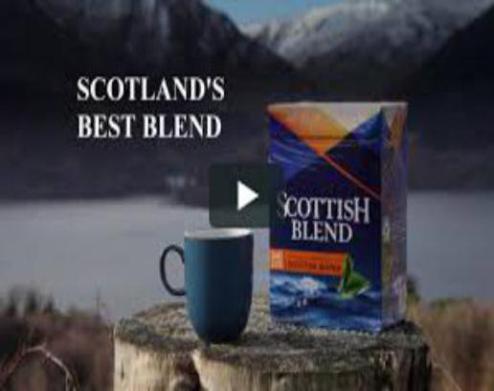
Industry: Food